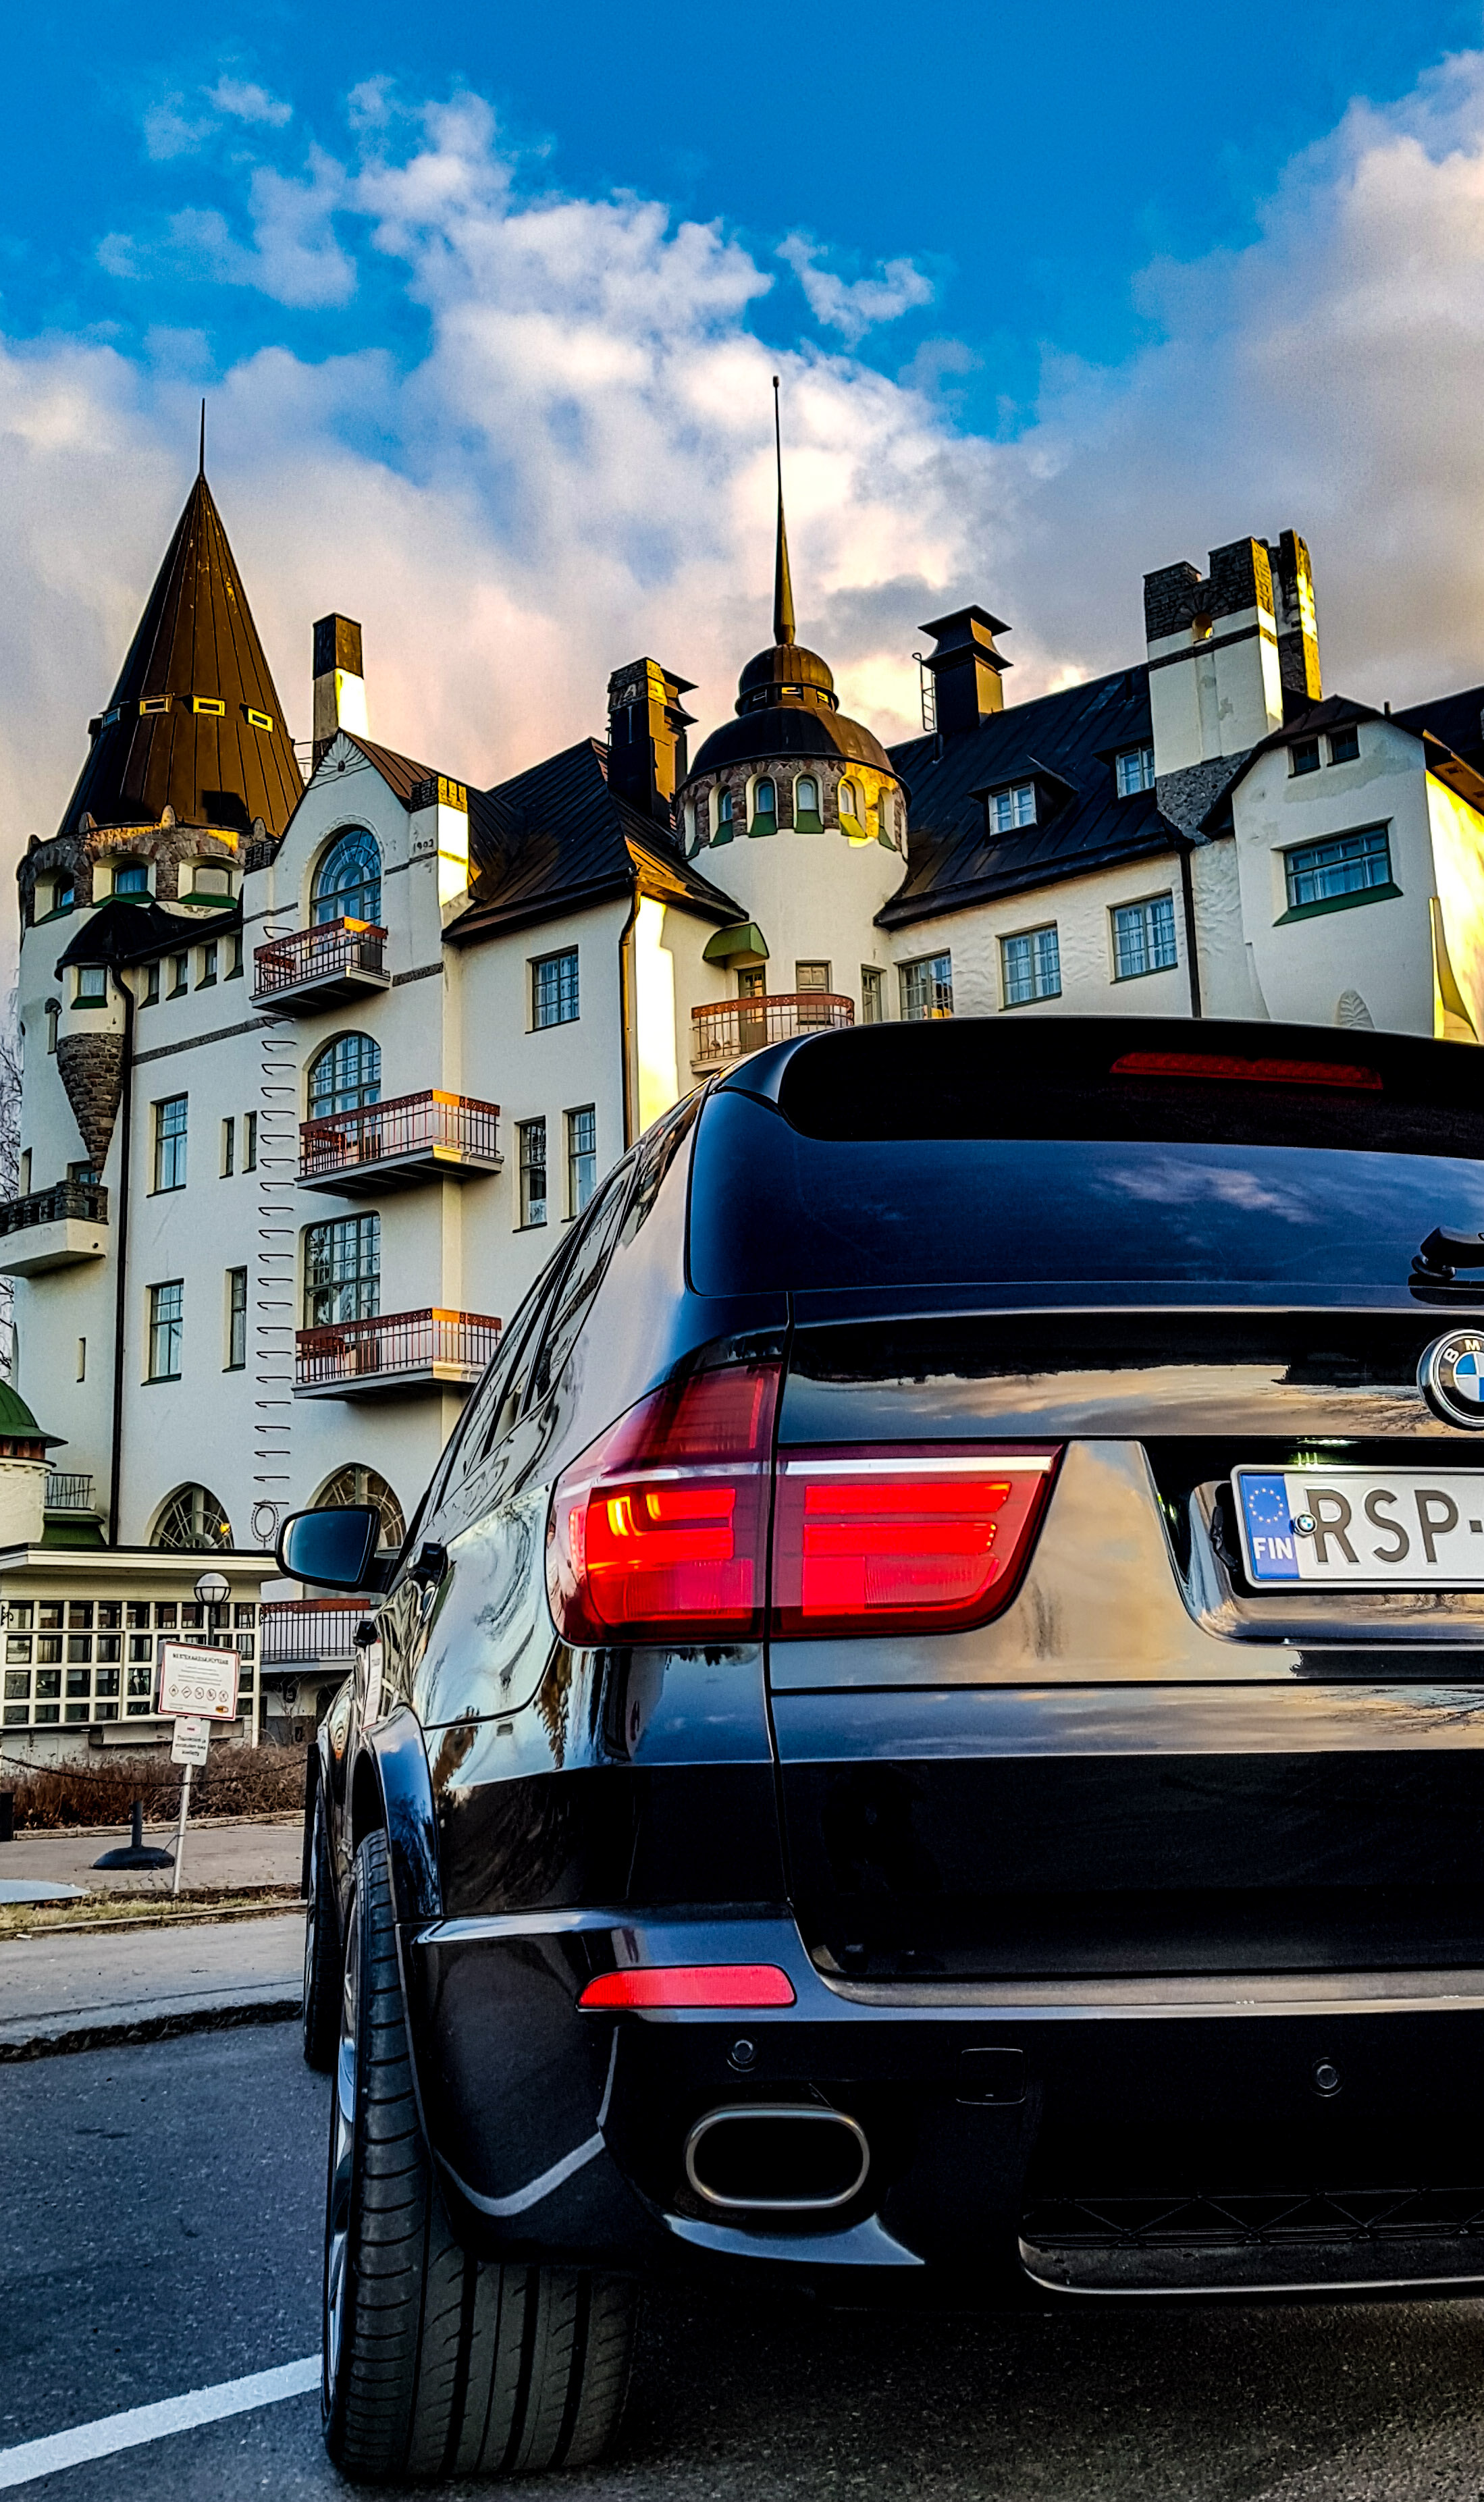
car